Trichoadenoma

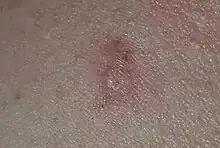

A trichoadenoma is a cutaneous condition characterized by a solitary, rapidly growing skin lesion ranging from 3 to 15mm in diameter.